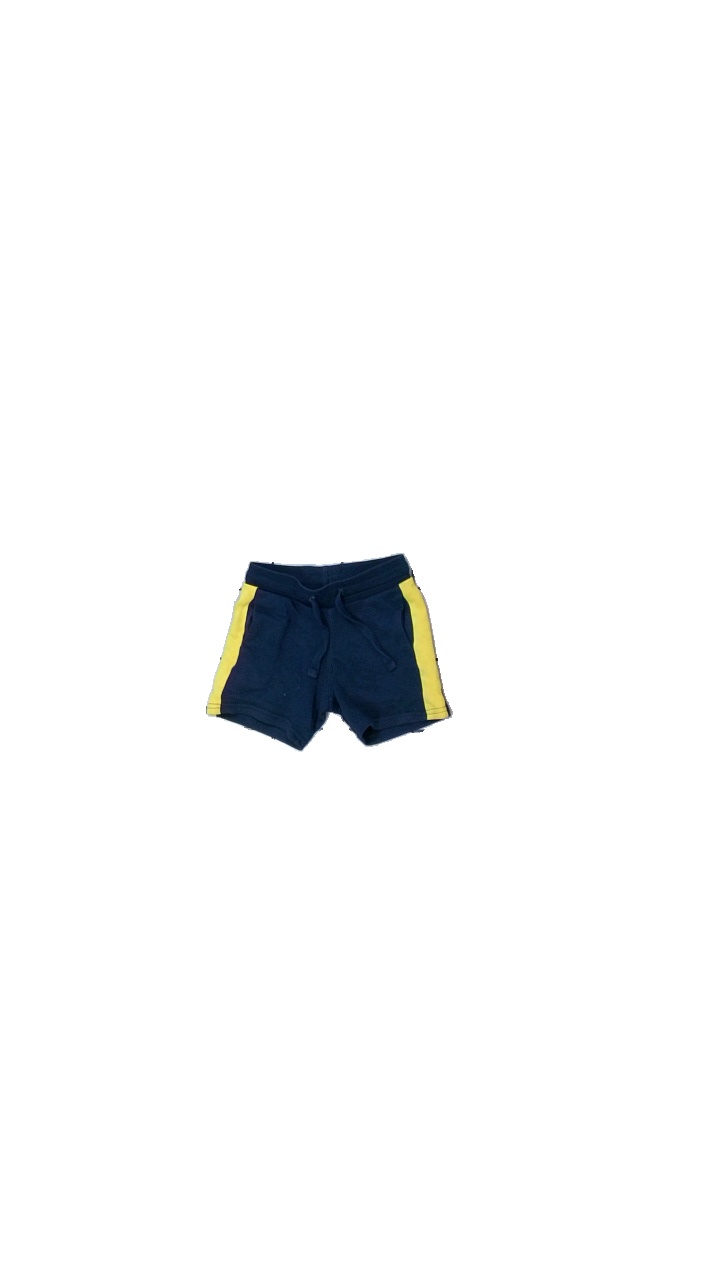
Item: Shorts (Children)
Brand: H&m
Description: shorts
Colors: Blue, Yellow
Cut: Regular
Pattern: Striped
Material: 100% bomull
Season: All
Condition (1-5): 3
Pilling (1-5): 5
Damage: smuts fläckar
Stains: Minor
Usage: Export
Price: <50